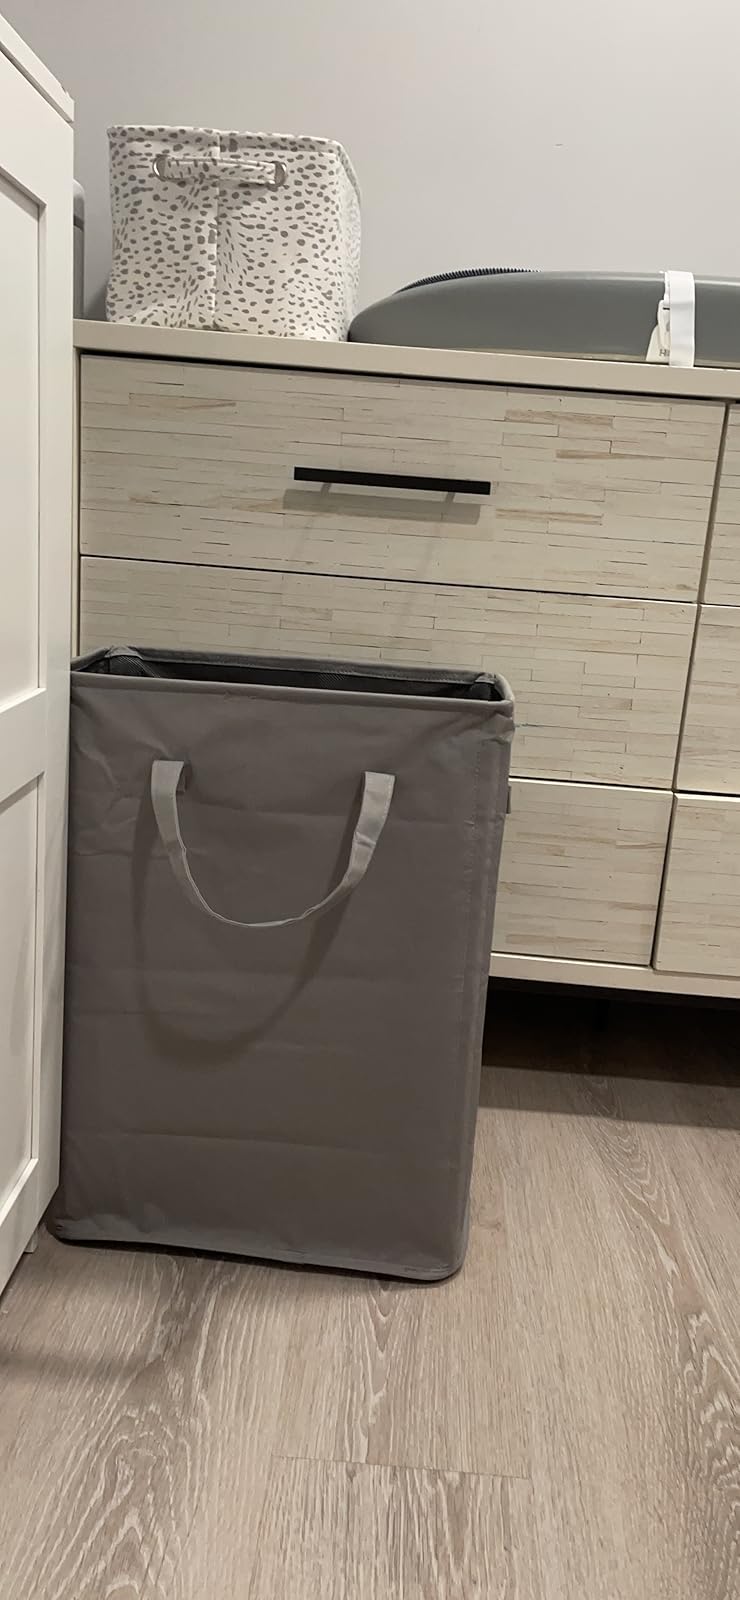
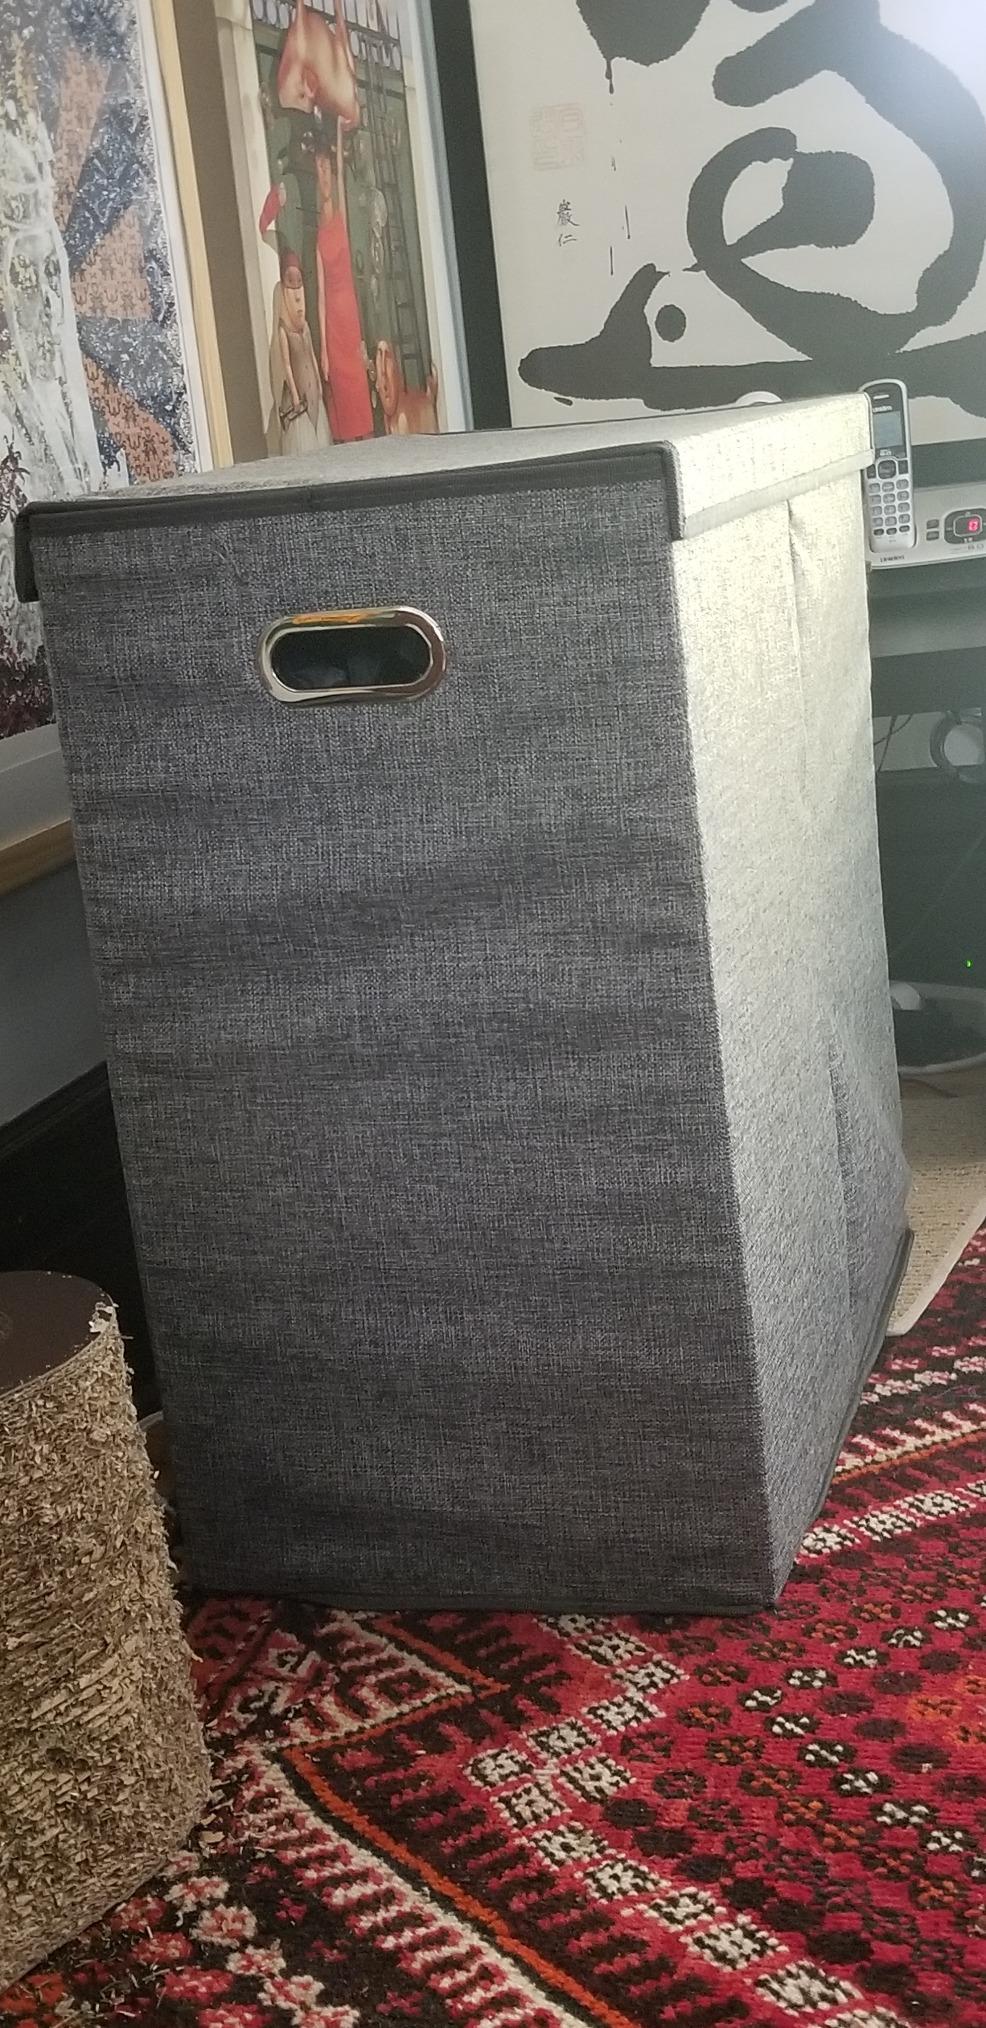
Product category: items_hamper
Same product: no